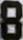
Number: 8